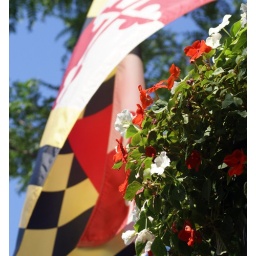
Maryland flag flying over flowers in Annapolis